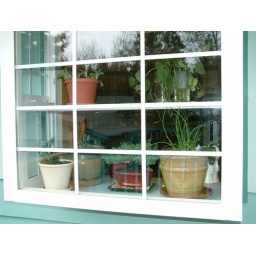
Marcies herbs in kitchen window